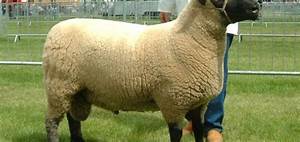
Label: pecora